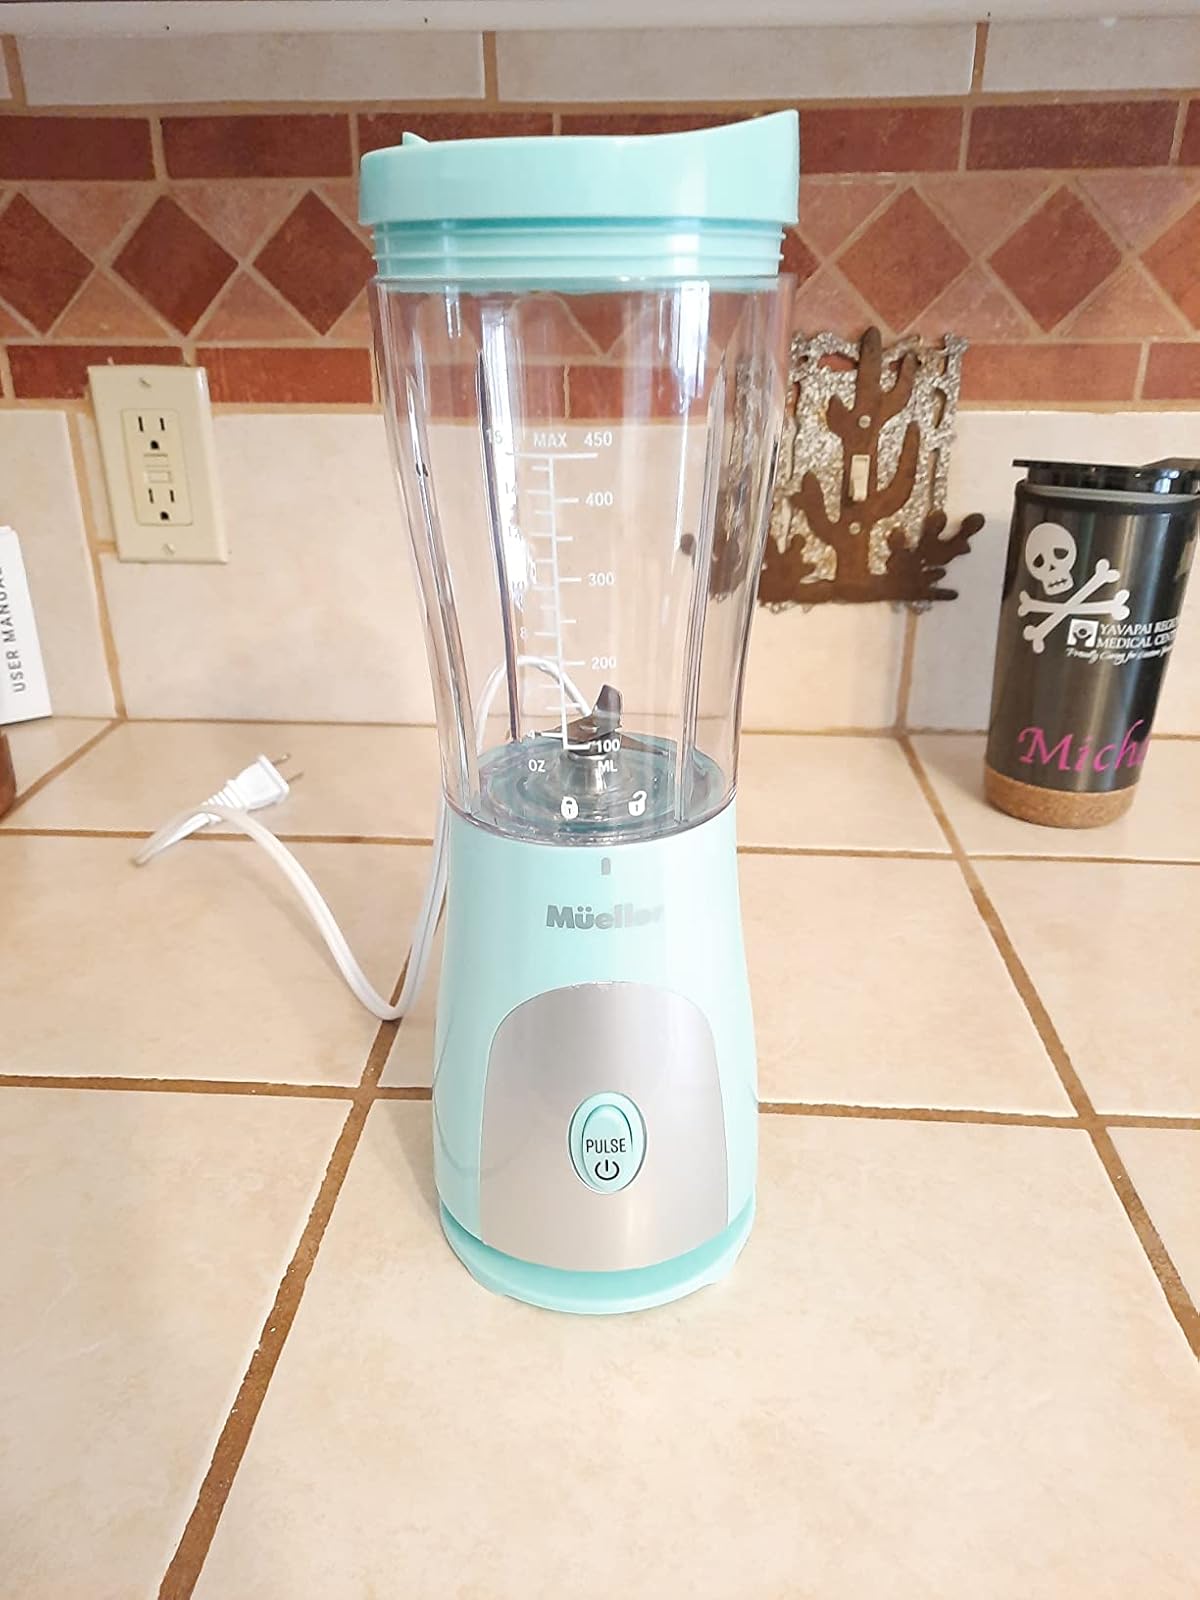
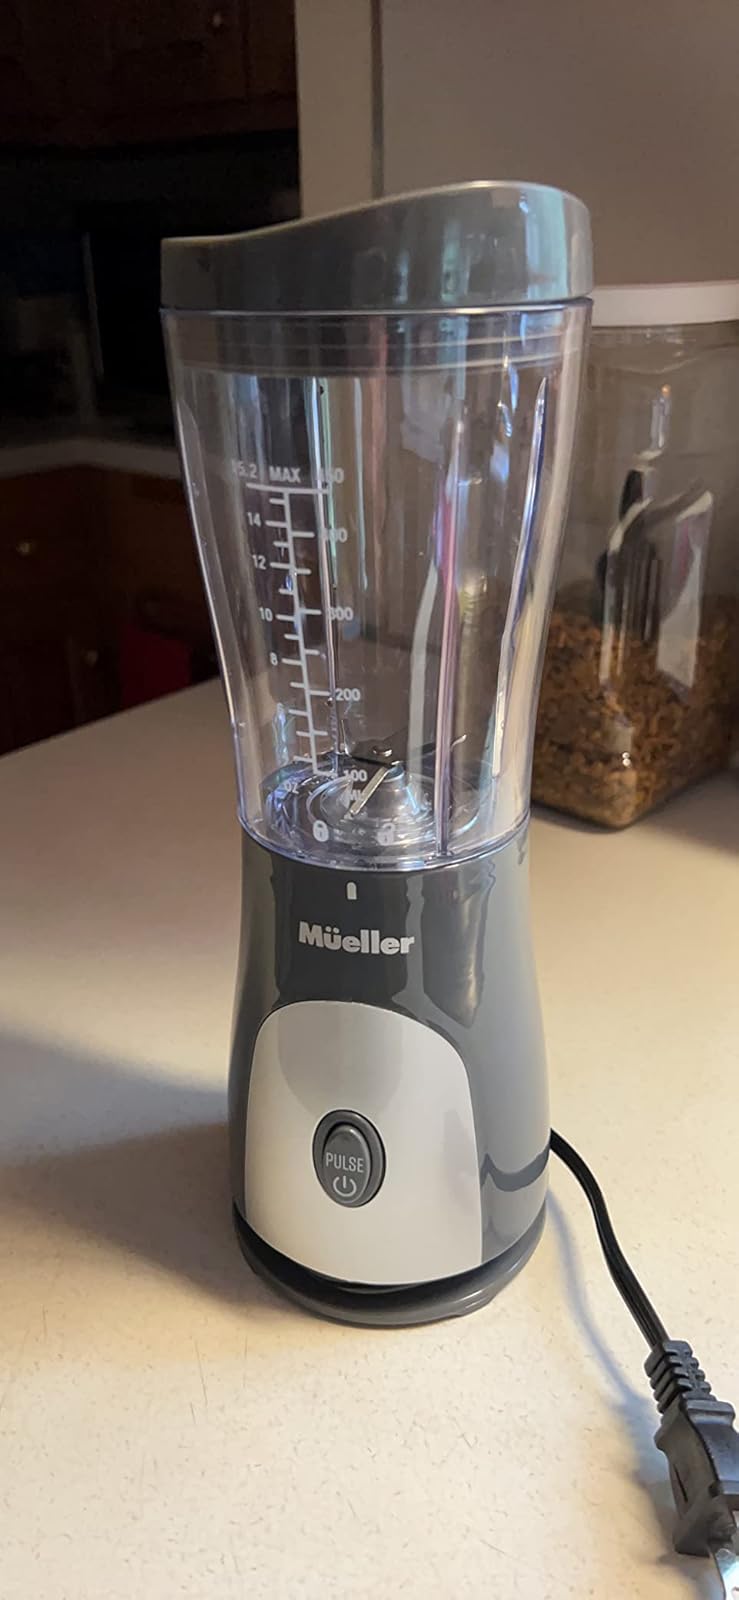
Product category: items_blender
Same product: no